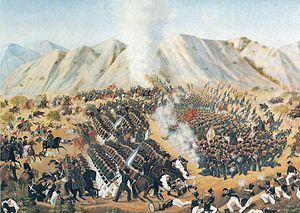
La famille du Cos de La Hitte est une famille subsistante de la noblesse française d'extraction, originaire de Gascogne. Sa filiation est suivie depuis 1530. Elle a été admise à l'Association d'entraide de la noblesse française en 1969. Issue de la noblesse d’épée, la maison de La Hitte possède plusieurs titres dont celui de comte de La Hitte.